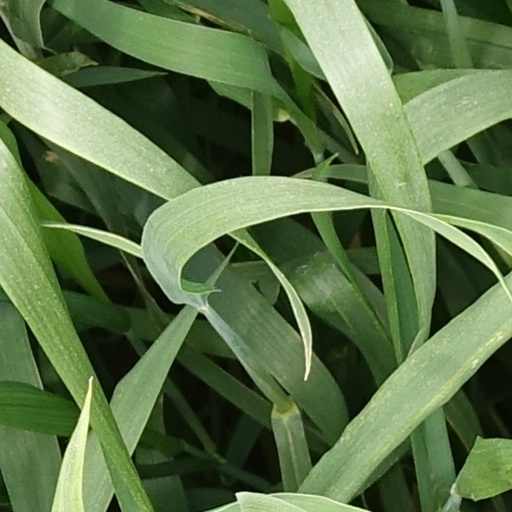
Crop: wheat